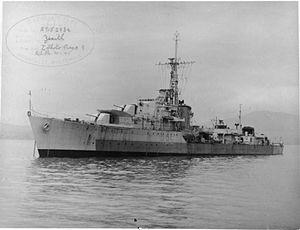
La classe W et Z est une série de 16 destroyers construite pour la Royal Navy pendant la Seconde Guerre mondiale.